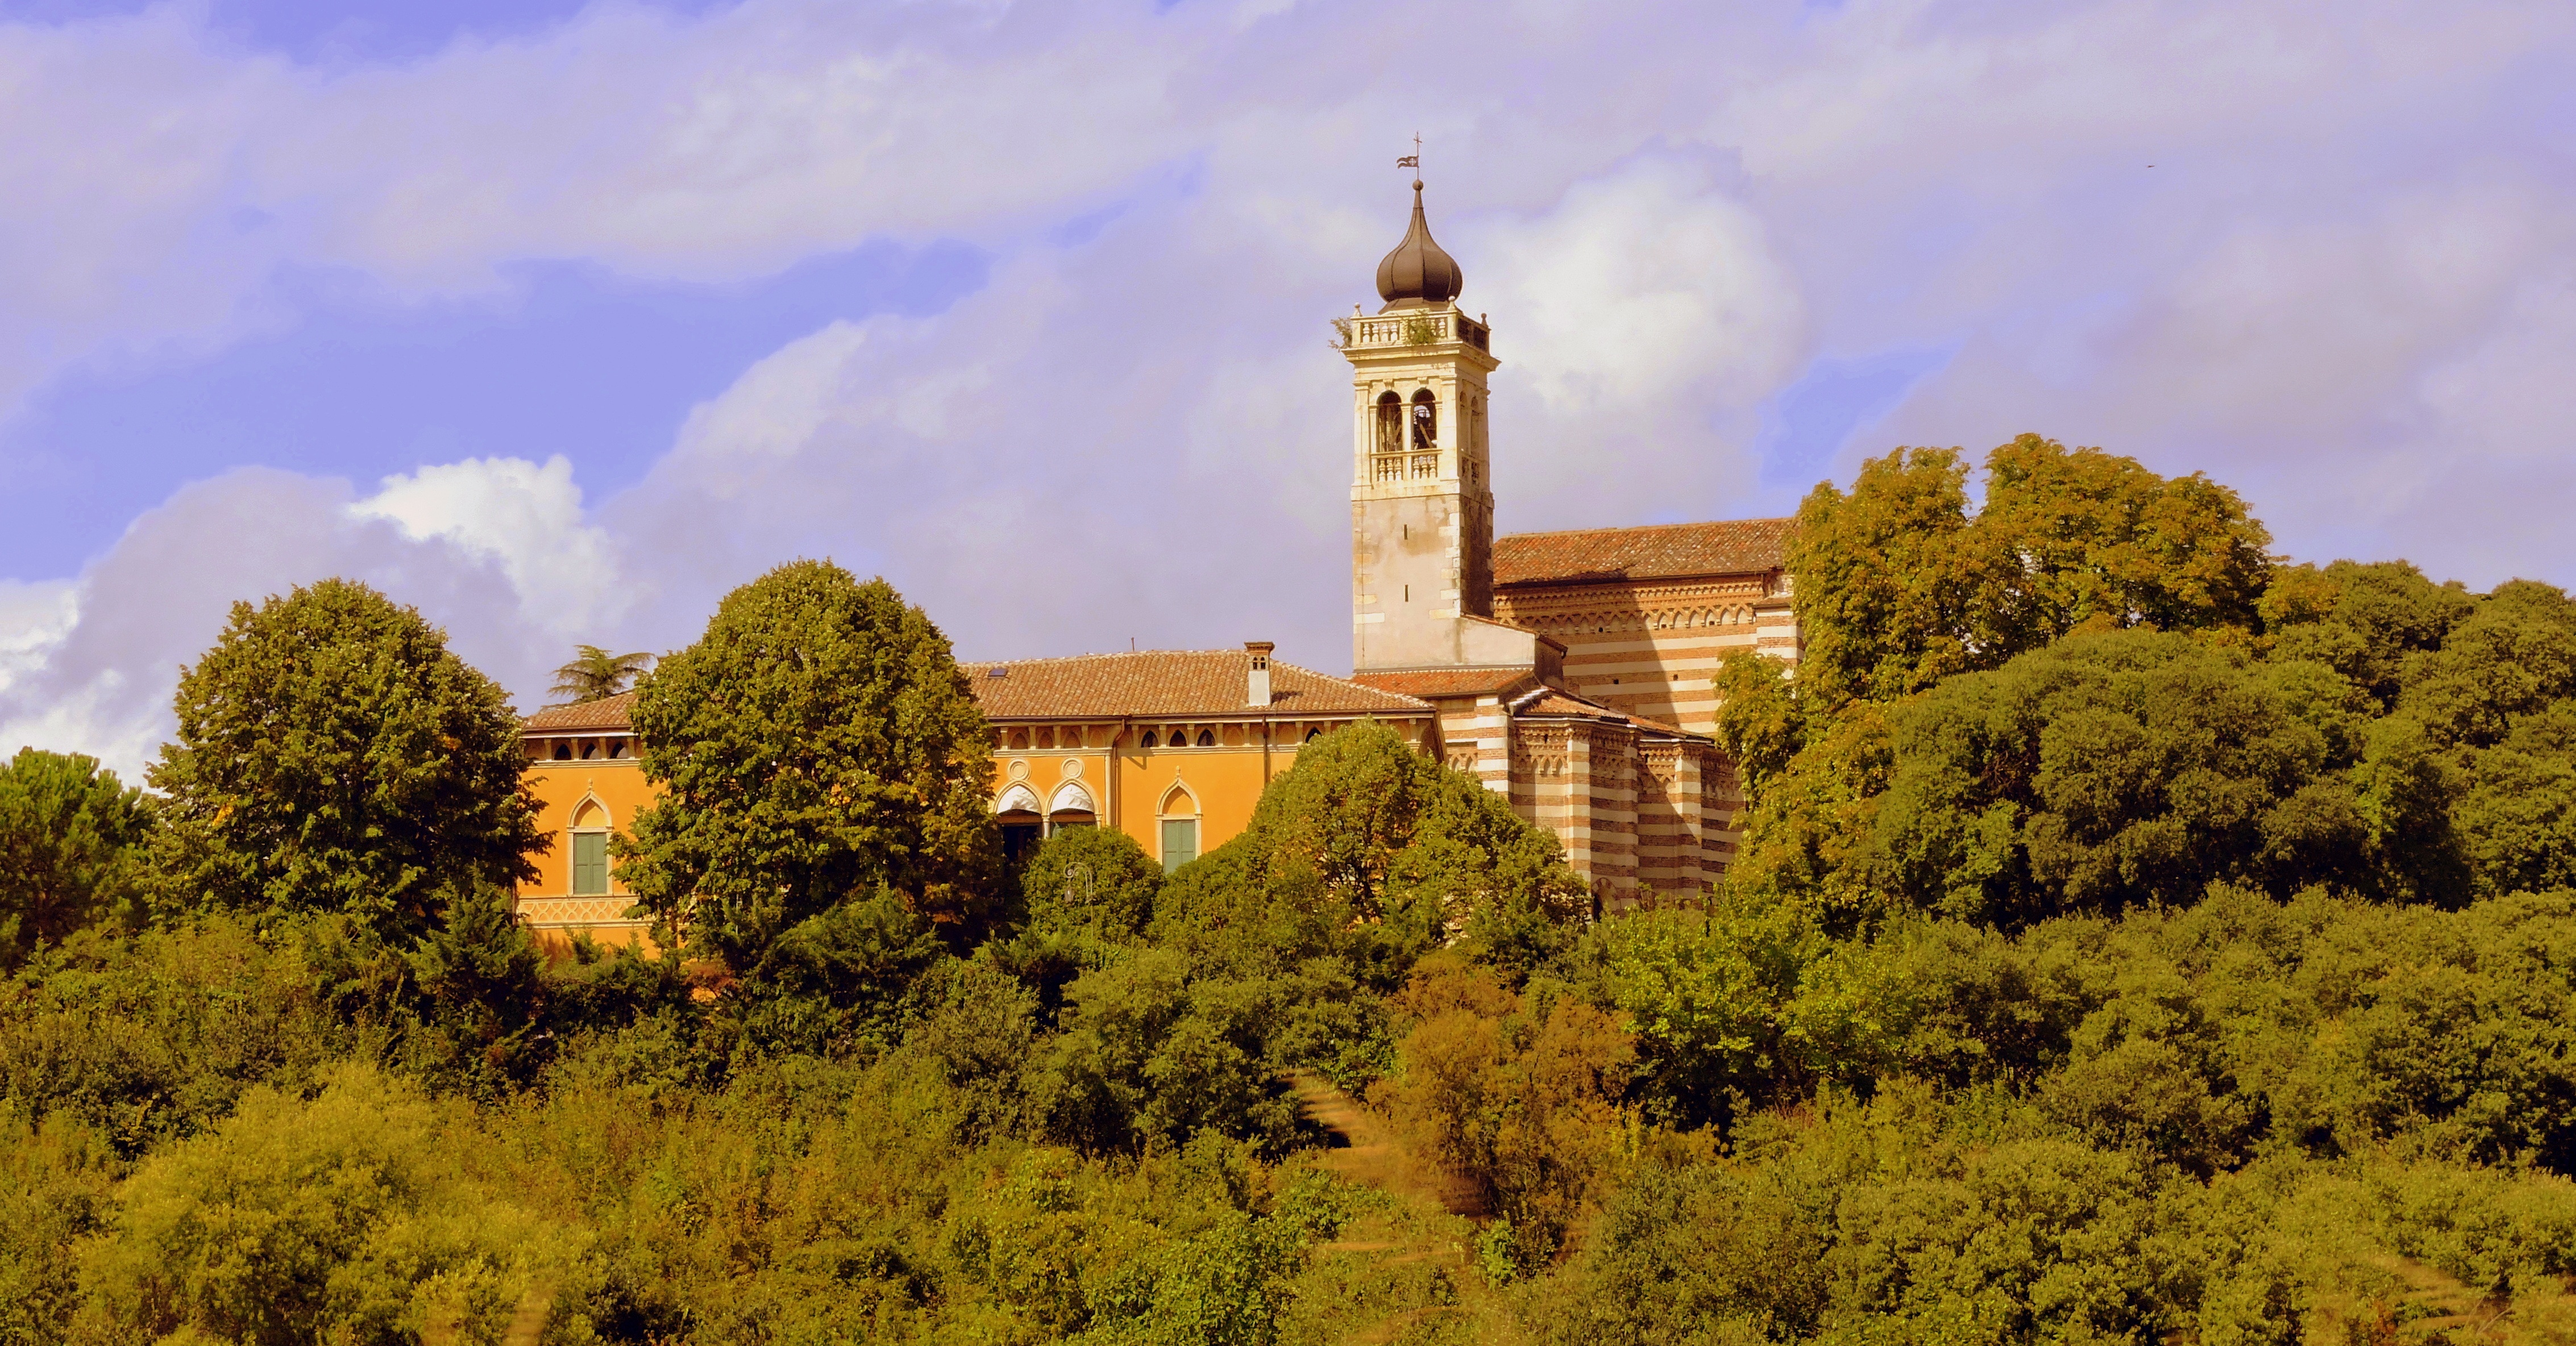
nature, mountain, building, chateau, green, tower, autumn, castle, landmark, italy, church, place of worship, monastery, campanile, rural area